Algonquin College

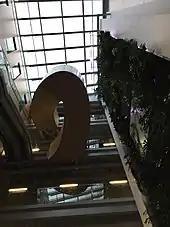
Floating staircase in ACCE building

The Animation program is a three-year advanced diploma with its main focus on performance-based animation whether it be in 3D or traditional animation. Also, all students learn Toonboom's Harmony software. The program is celebrating its 20-year anniversary in 2009-10 and has its curriculum being taught in India, China and South Africa with negotiations with Dubai, Chile and others.